Bersa Sheikh

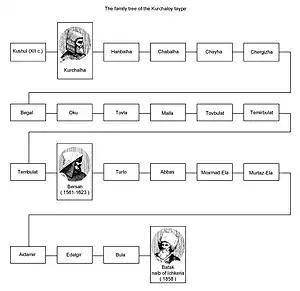
Family tree of Kurchaloy clan

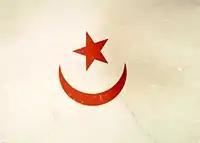
The Banner in the ziyarat of Bersa-Sheikh before 1996

Bersa-Sheikh was born as Duchi into Chechen family of the clan ("teip") in the village of Guni (located in present-day Vedensky District, Chechenya) in 1561. His father Timirbulat died before he born while his mother Chill was a Gunoi toastmaster. Until the age of fifteen, Bersa-Sheikh grew up in the home of Orza, his uncle from the mother's side. He was left fatherless early on, brought up by his mother at her in-laws in the village of Guni, where his mother had gone after the death of her husband. When Bersa was fifteen, he returned to his father's home. Bersa was married to a girl from his native aul, but the mother of his sons was a native of the village of Benoy.